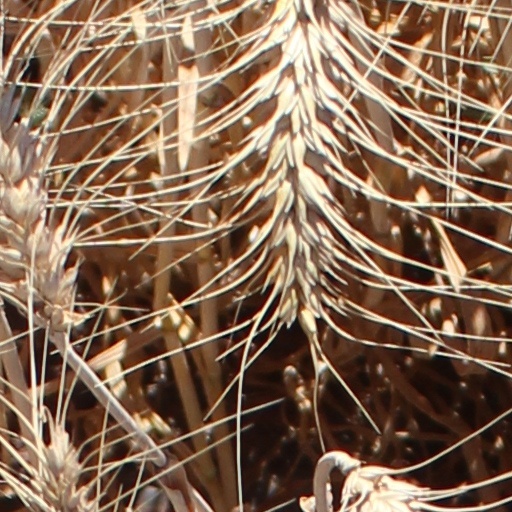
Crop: wheat